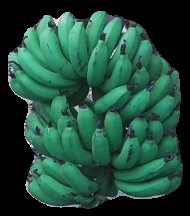
Variety: pachbale
Grade: grade3